Anton Ferdinand Mittrowsky

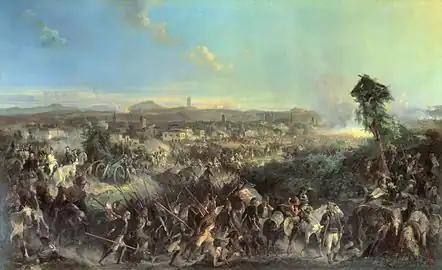
Battle of Novi, by Alexander Kotzebue

The outbreak of the War of the Second Coalition found Mittrowsky serving in the army of Italy under FML Pál Kray. The Battle of Verona on 26 March 1799 was actually three separate actions, those of Pastrengo, Verona, and Legnago. The French prevailed in the first two actions while the Austrians won at Legnago. At Legnago, Mittrowsky commanded 2,186 soldiers that belonged to 2 battalions of "vacant ex-Priess" Infantry Regiment Nr. 24. At the Battle of Magnano on 5 April, Mittrowsky led a brigade in FML Karl Mercandin's division consisting of Infantry Regiments Nr. 24 and "Frelich" Nr. 28. Mercandin was killed at Magnano and the division was subsequently led by FML Konrad Valentin von Kaim, but the source does not say if Mittrowsky served at the Battle of Cassano. Mittrowsky served under Kaim at the Siege of Turin which fell on 20 June 1799 after a 10 day investment. Mittrowsky reported that risky measures were taken in order to force a rapid surrender.